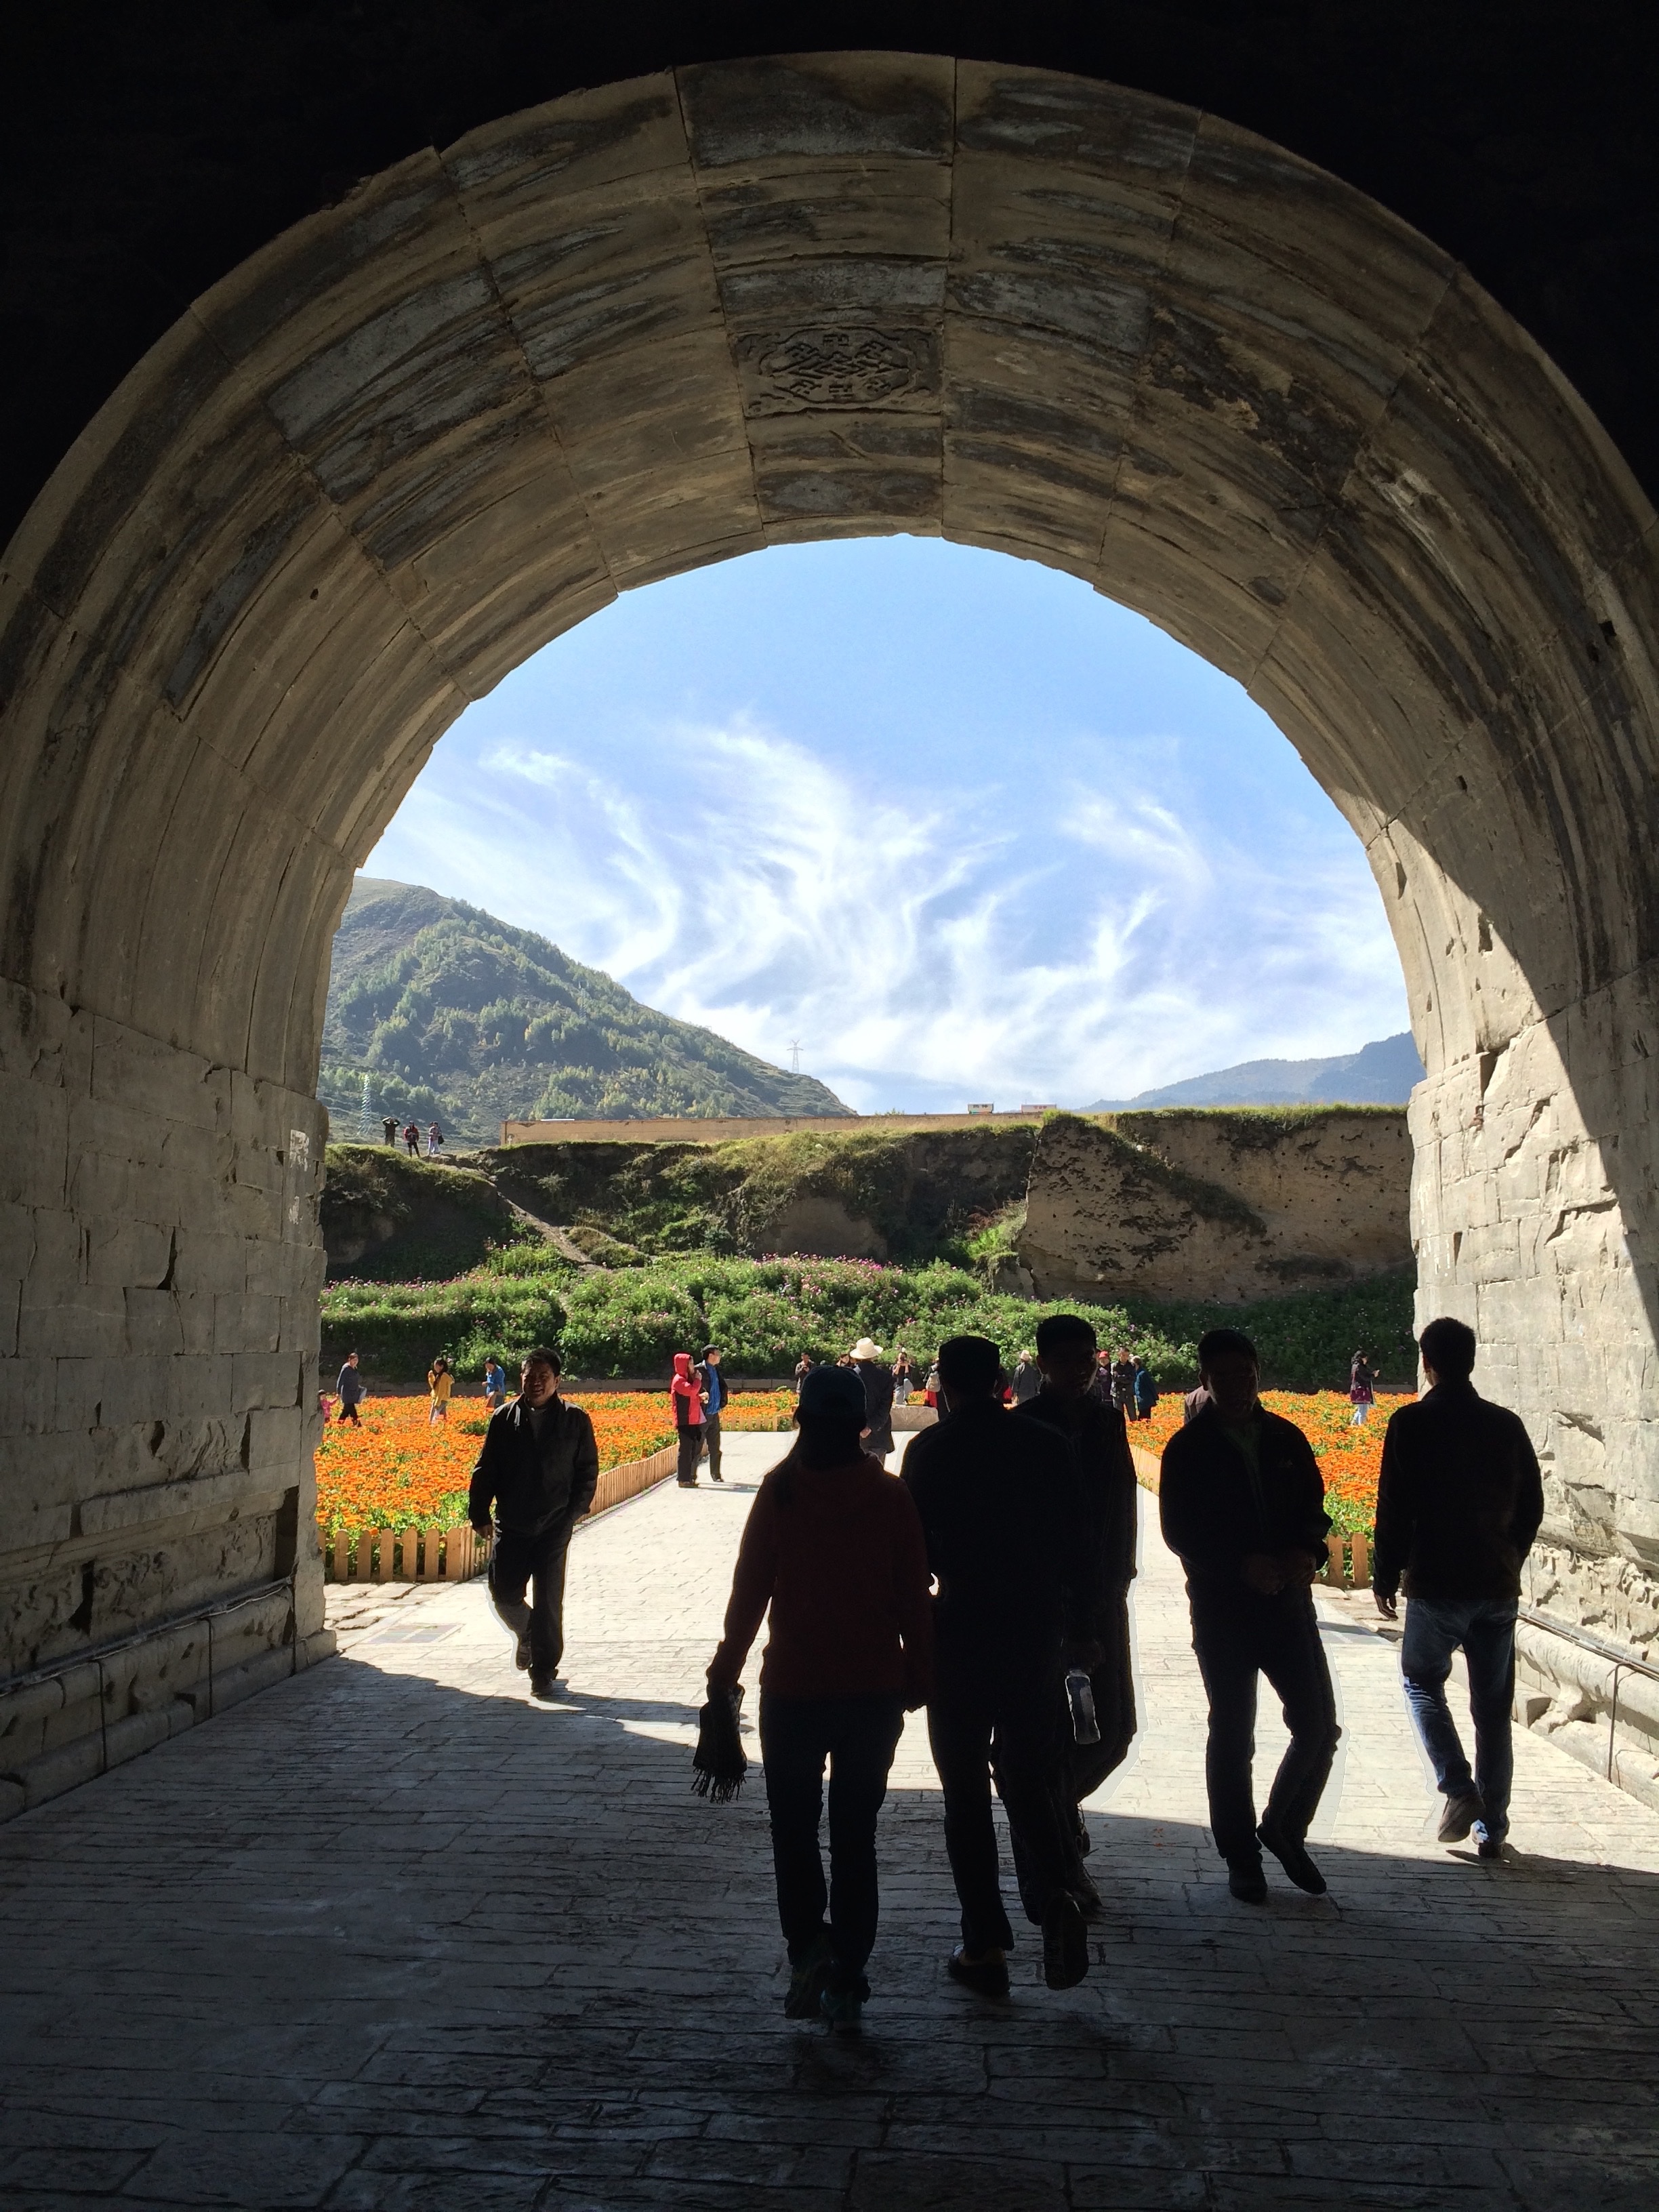
architecture, tunnel, arch, tourism, temple, infrastructure